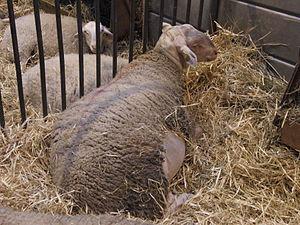
Brebis Blanche du Massif Central - Salon international de l'agriculture 2011, Paris, France
On dénombre une soixantaine de races ovines en France dont certaines sont aujourd'hui des races dites de conservatoire et beaucoup classées par le Bureau des ressources génétiques dans la liste des races en danger.